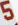
Number: 5